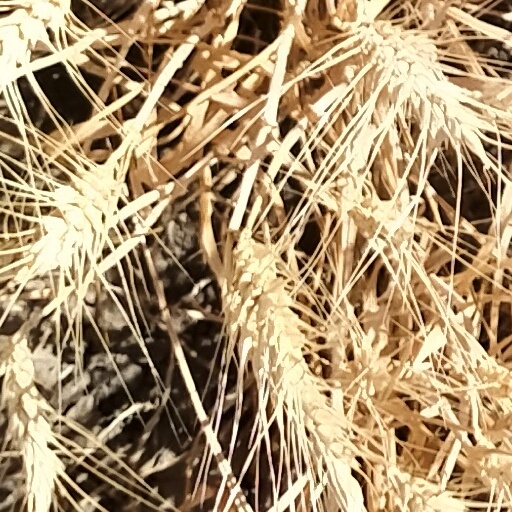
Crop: wheat